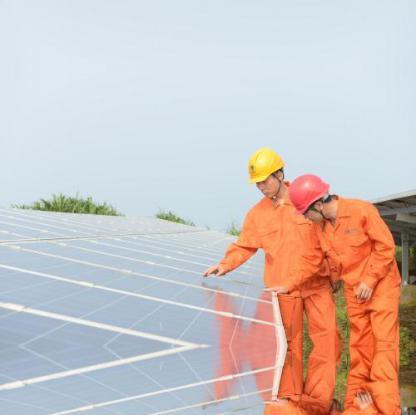
Objects in the image:
label: helmet
label: helmet